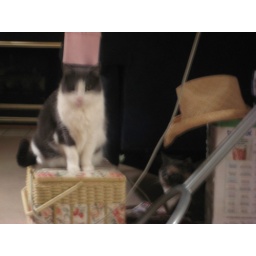
cat near a hat